Aesch, Basel-Landschaft

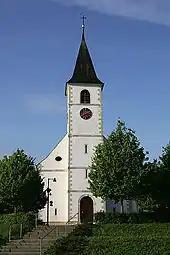
Church in Aesch

The Gmeiniwald, a Neolithic dolmen grave, and the School Complex of Neumatt are listed as Swiss heritage sites of national significance.